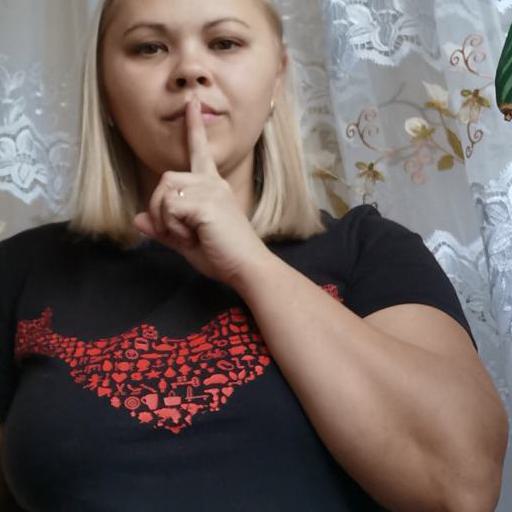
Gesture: mute